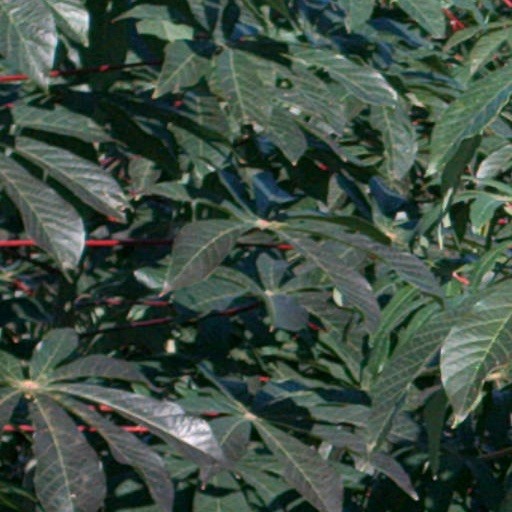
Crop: cassava